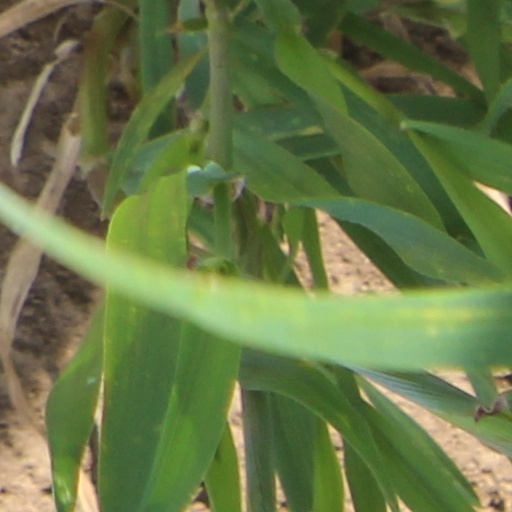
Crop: wheat